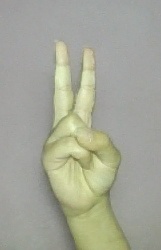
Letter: taa